Question: Please indicate a possible affordance area of jump_skis that can be used for gliding
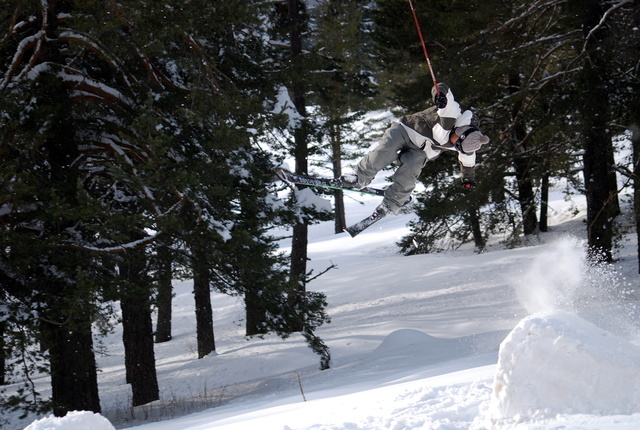
Answer: [342.683, 178.541, 430.918, 242.07]